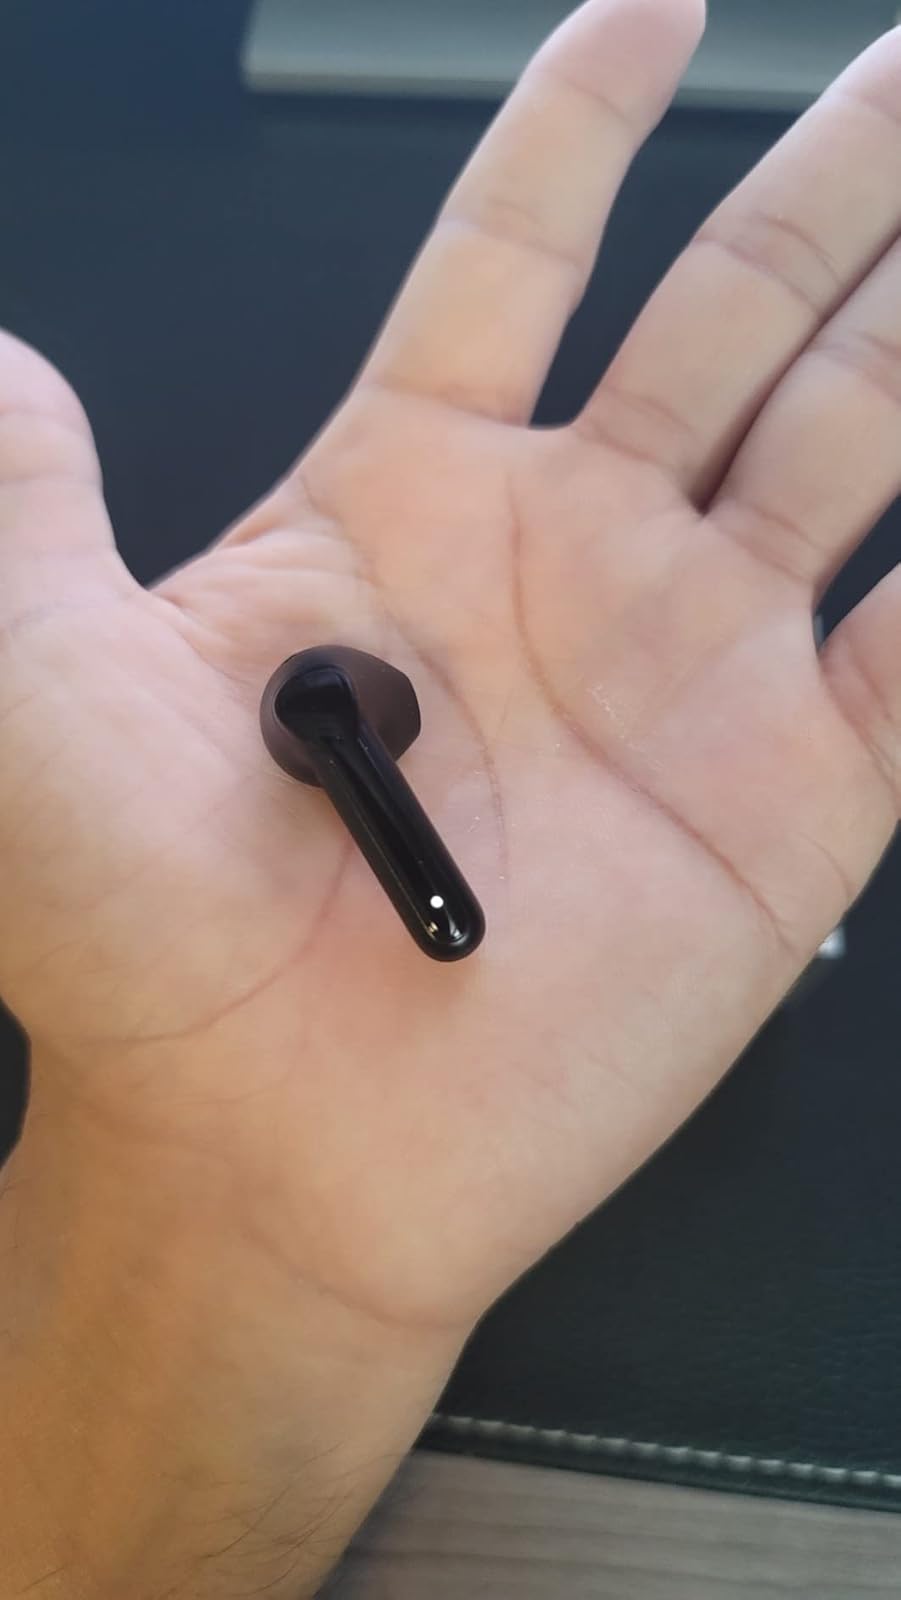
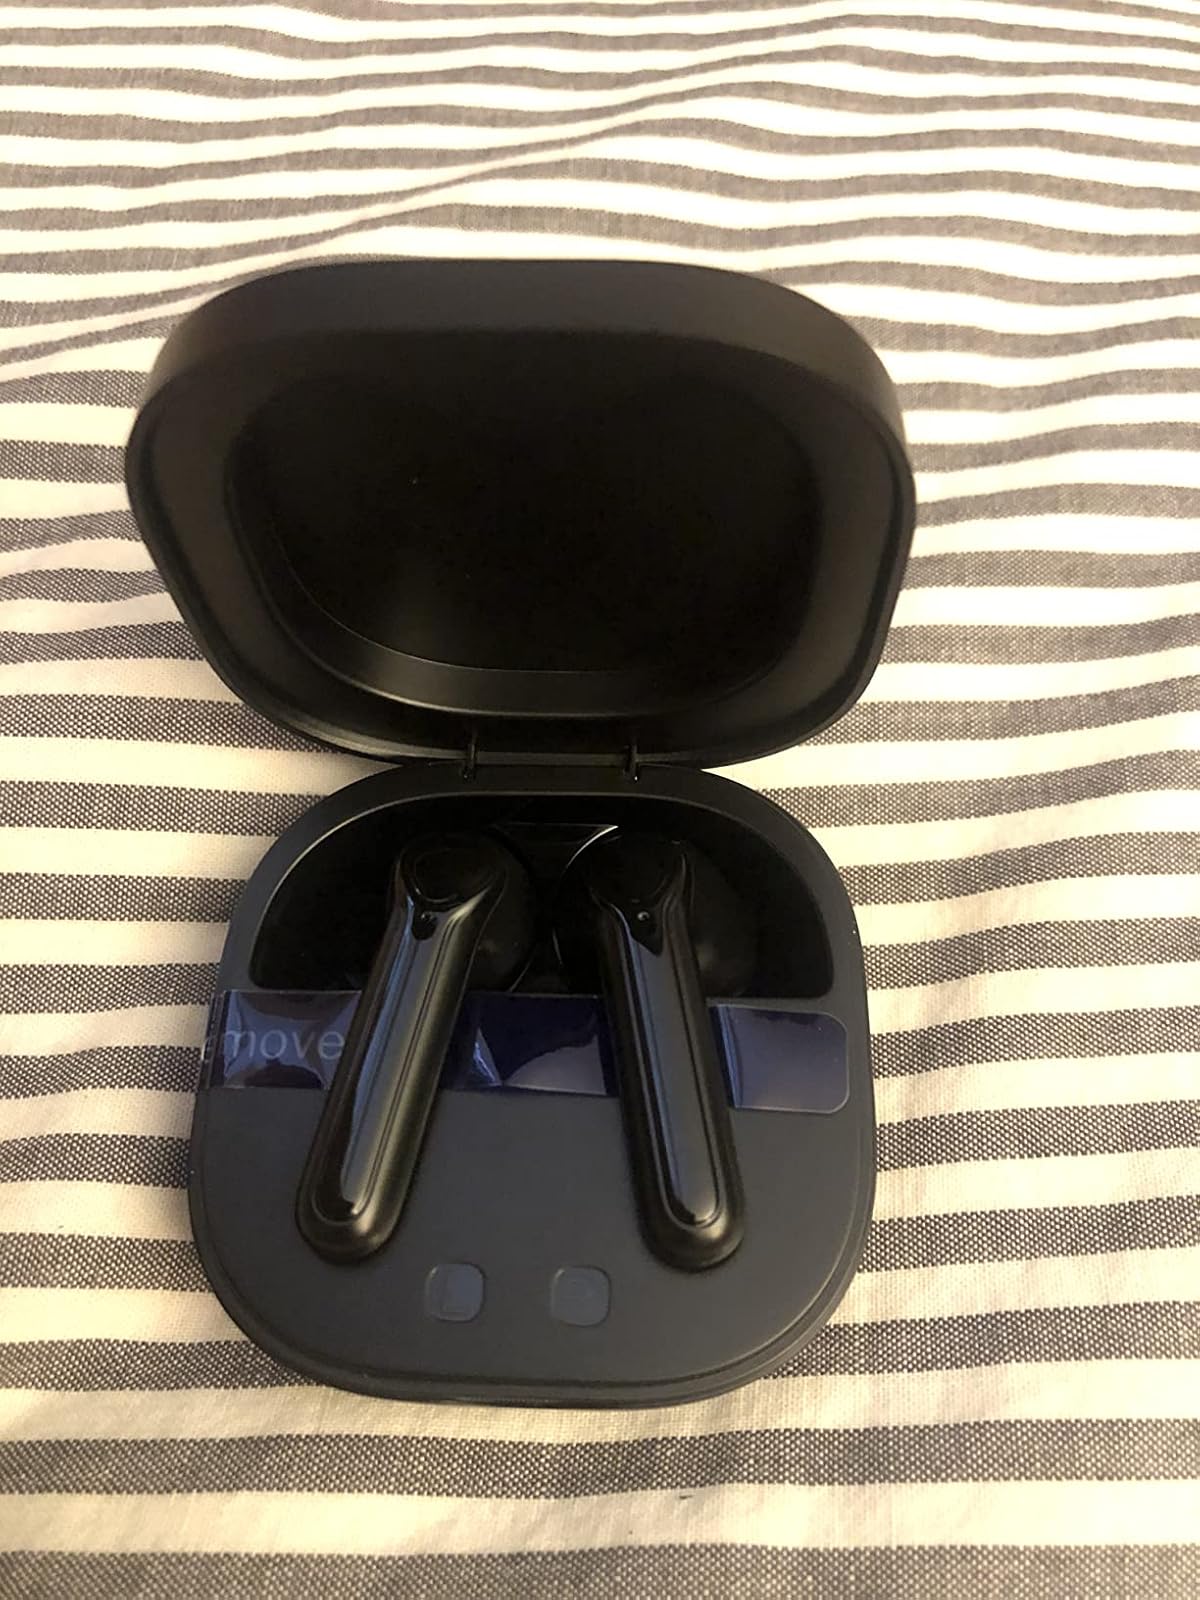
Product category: earbuds
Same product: yes